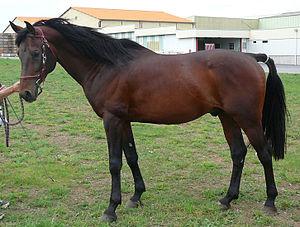
Etalon shagya de robe baie
La masse corporelle du cheval est une donnée très variable, selon la race, le modèle, l'état physiologique, la condition, le but du propriétaire et de l'utilisation de l'animal. Toujours composée de 65 à 75 % d’eau, elle se répartit en moyenne entre 50 % de muscles, 11 % d'os et 9 % de graisses. Selon qu'il s'agisse d'un poney ou d'un cheval de trait, elle peut aller de moins de 200 kg à plus d'une tonne, pour une moyenne de 500 kg chez les chevaux de selle. Elle diffère également avec la saison, les chevaux étant presque toujours plus gras l'été que l'hiver. Différents outils permettent d'estimer leur poids et leur condition corporelle, des échelles vétérinaires ont été créées pour déterminer si le cheval présente une masse corporelle idéale suivant des critères précis. La maigreur est associée à la maltraitance, mais des facteurs indépendants du propriétaire liés à l'âge et à la maladie peuvent provoquer de spectaculaires pertes de poids chez les chevaux. Dans les pays occidentaux, l'obésité des chevaux représente l'un des problèmes de santé vétérinaire majeurs du XXIᵉ siècle.
Le Selle autrichien est un stud-book de chevaux de sport issus de demi-sangs, originaire d'Autriche et sélectionné sur ses performances sportives. Cette sélection est supervisée par l’Arbeitsgemeinschaft für Warmblutzucht in Österreich. Bien que le stud-book recense des chevaux de saut d'obstacles et de dressage provenant de nombreux pays, la jumenterie de base de la race est constituée de juments locales à la longue histoire. L'AWÖ tient un stud-book ouvert, pour y faire entrer des juments et des étalons au terme d'inspections rigoureuses, avant d'être admis en réserve d'élevage.
Le shagya, arabe shagya ou shagya arabe est une race de chevaux de selle à sang chaud et à la robe généralement grise, originaire de l'actuelle Hongrie et très proche du pur-sang arabe. Créée à partir de 1789 au haras de Bábolna pour remonter les armées de l'empire dont les besoins en cavalerie étaient immenses, la race connut un grand succès durant tout le XIXᵉ siècle où elle fut la monture exclusive des hussards de l'Empire d'Autriche et de l'Autriche-Hongrie, puis elle faillit disparaître à plusieurs reprises au XXᵉ siècle et notamment pendant les deux guerres mondiales et dans les années 1970 où bon nombre de ces chevaux furent envoyés à l'abattoir. La race reste depuis assez rare. Des passionnés et des associations se sont mobilisés pour sa sauvegarde et on trouve aujourd'hui quelques milliers de shagyas à travers le monde, ce cheval est même devenu la race la plus populaire de Hongrie. En France, ce cheval fut reconnu comme une race étrangère par les haras nationaux dès 1989 mais ses éleveurs sont encore peu nombreux.
Le bai-brun est une couleur de robe du cheval, caractérisée par un pelage en grande partie noir, notamment la crinière, la queue et les jambes. La principale différence visible entre robe noire et bai-brun est la présence de zones rousses ou fauves autour des naseaux, des flancs, des grassets, des coudes, du ventre, des ars, et à l’intérieur des cuisses. Robe de base, le bai-brun peut s'accompagner de marques blanches, et être modifié par l'action de différents gènes comme le Rouan, le Dun ou le Crème.